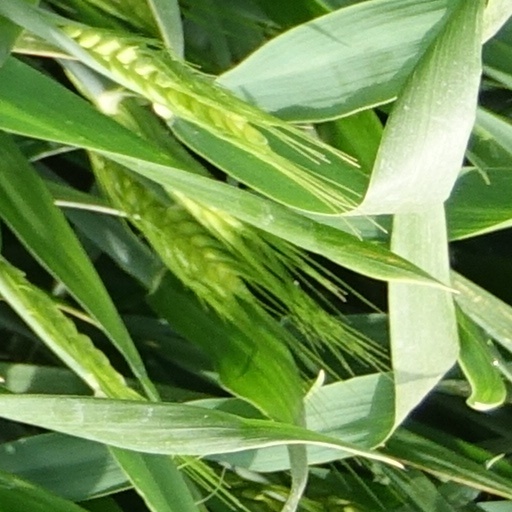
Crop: wheat